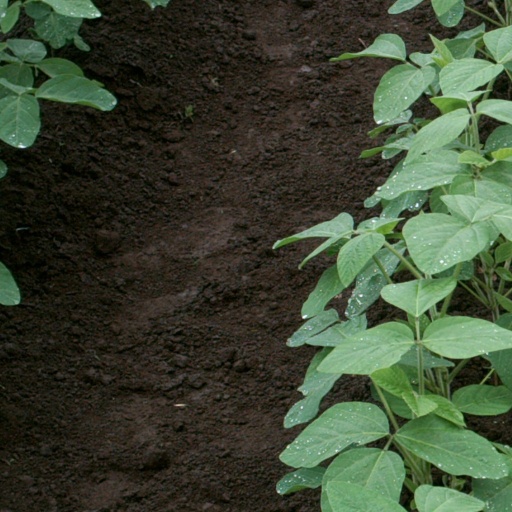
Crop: soybean